Giada Franco

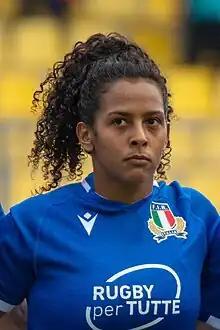
Franco in 2021

Giada Franco (born 11 July 1996) is an Italian rugby union player. She plays Flanker for Rugby Colorno. She is a member of the Italy women's national rugby union team. She competed at the 2021 Rugby World Cup.